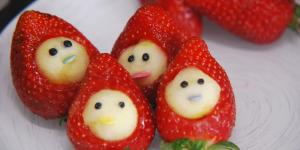
figuras con frutas para ninos